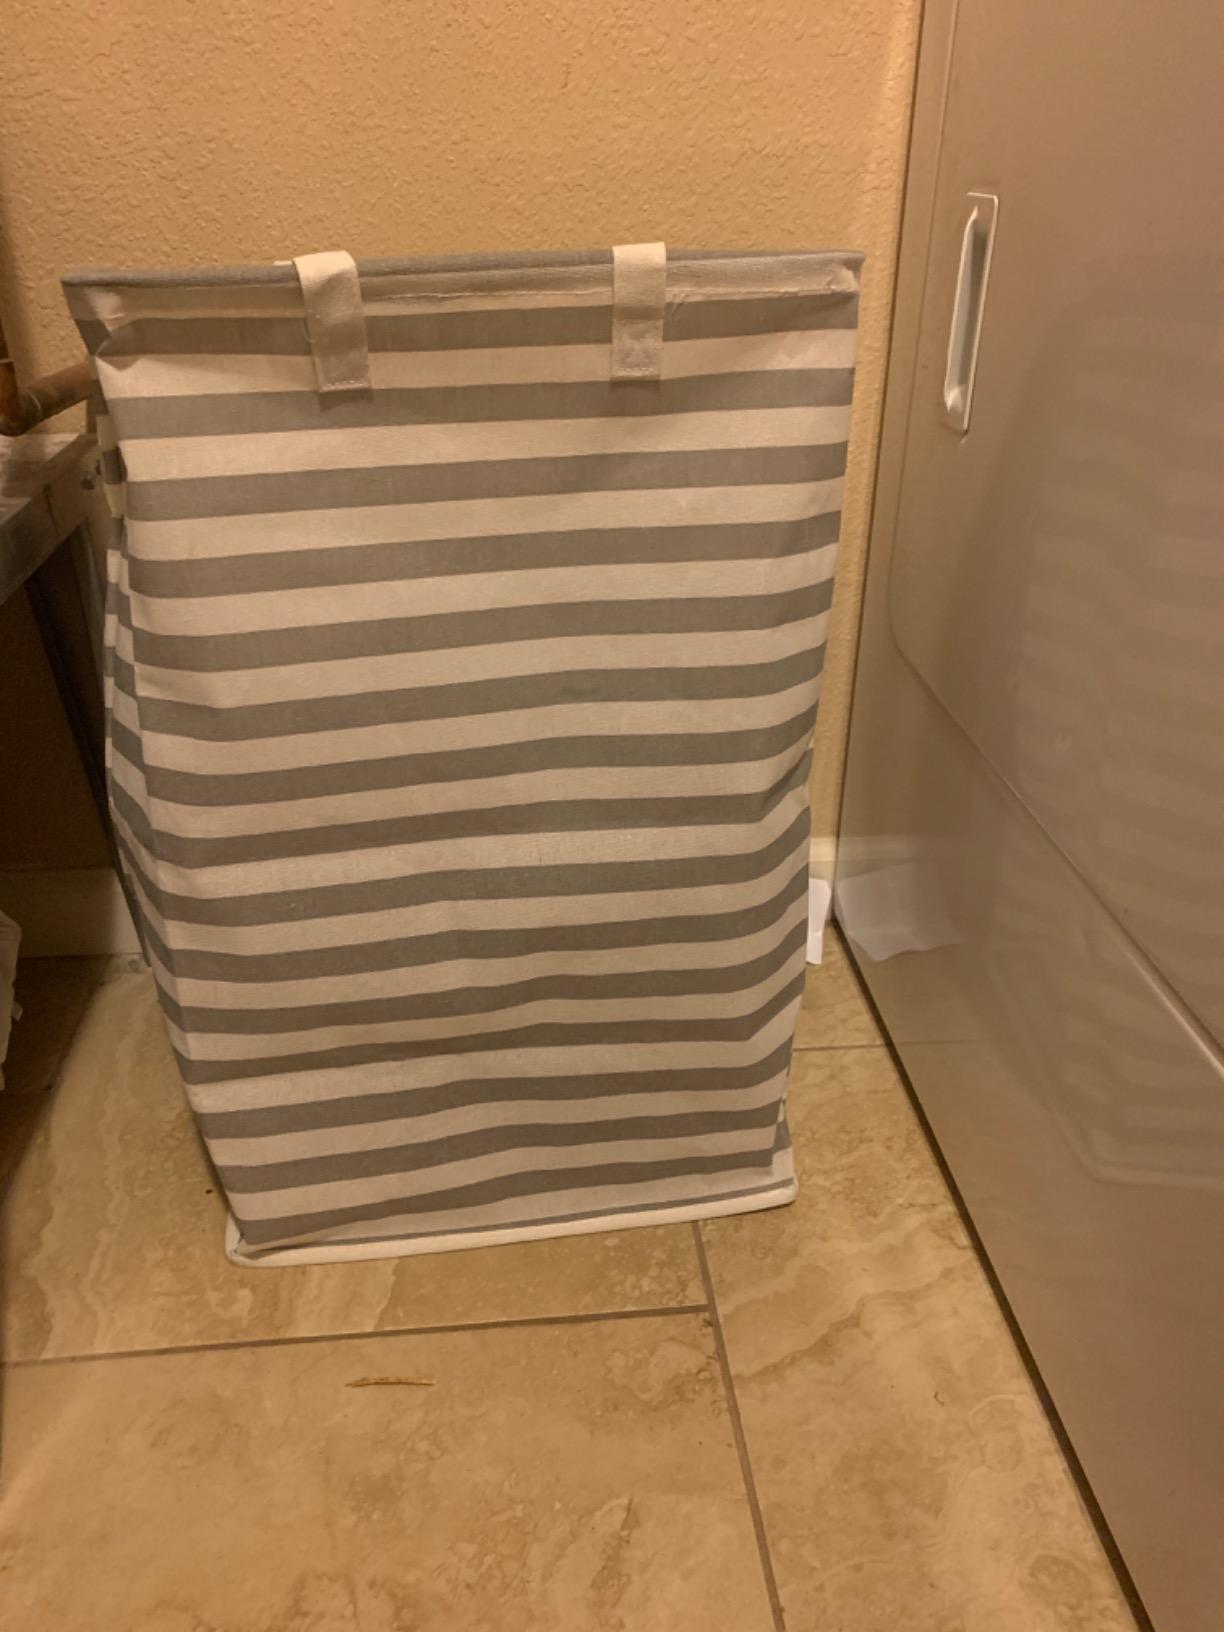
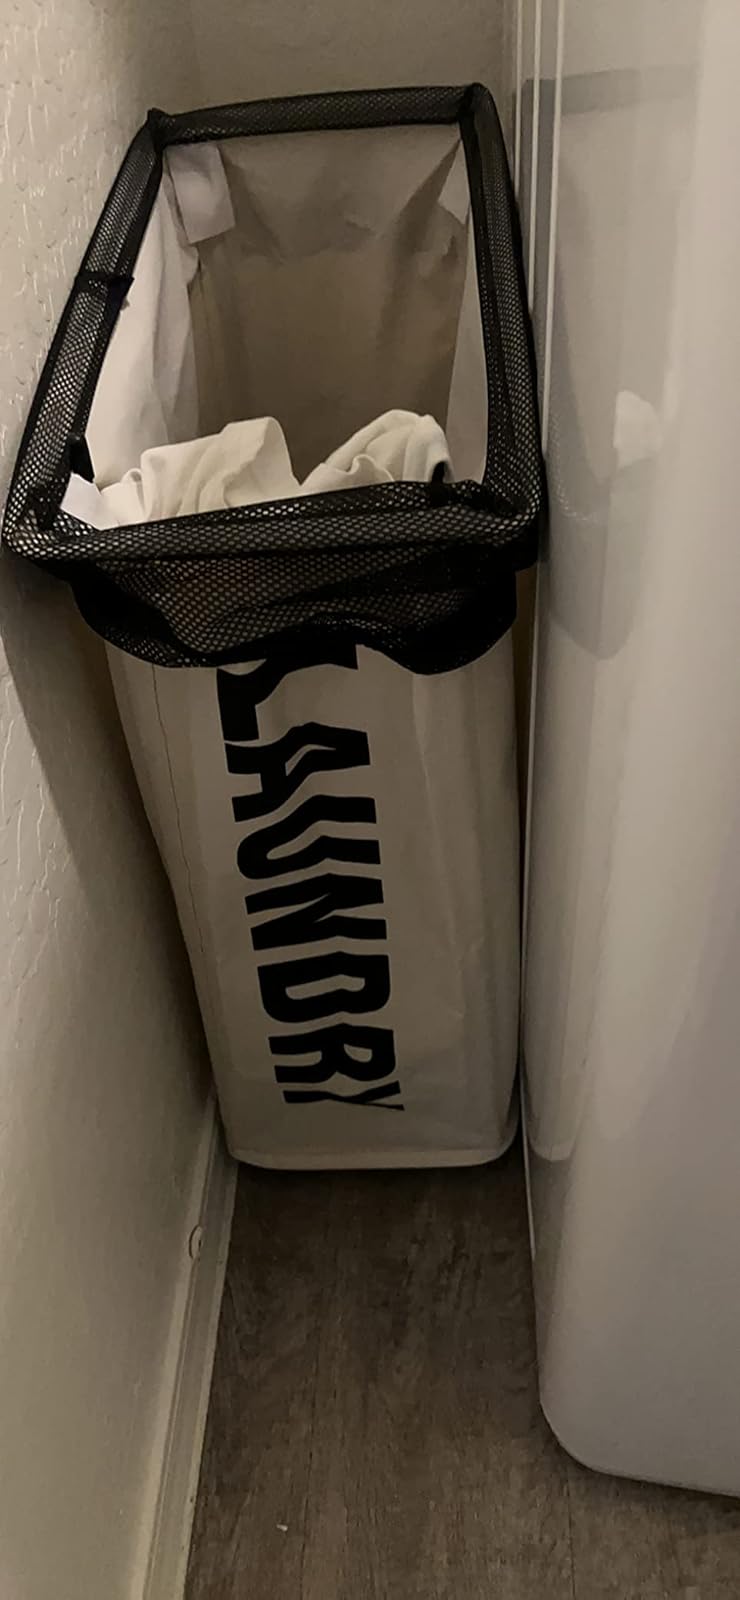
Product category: items_hamper
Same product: no